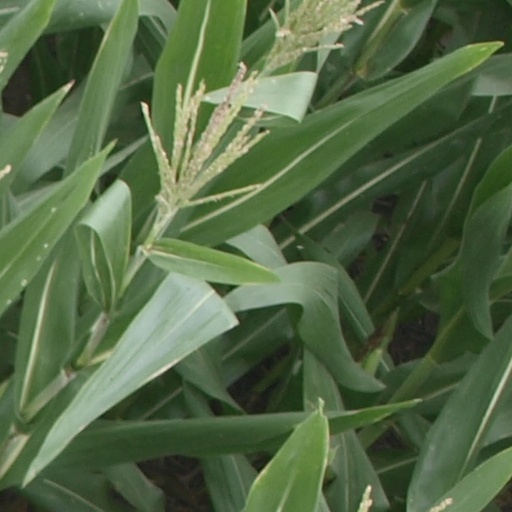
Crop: maize; corn